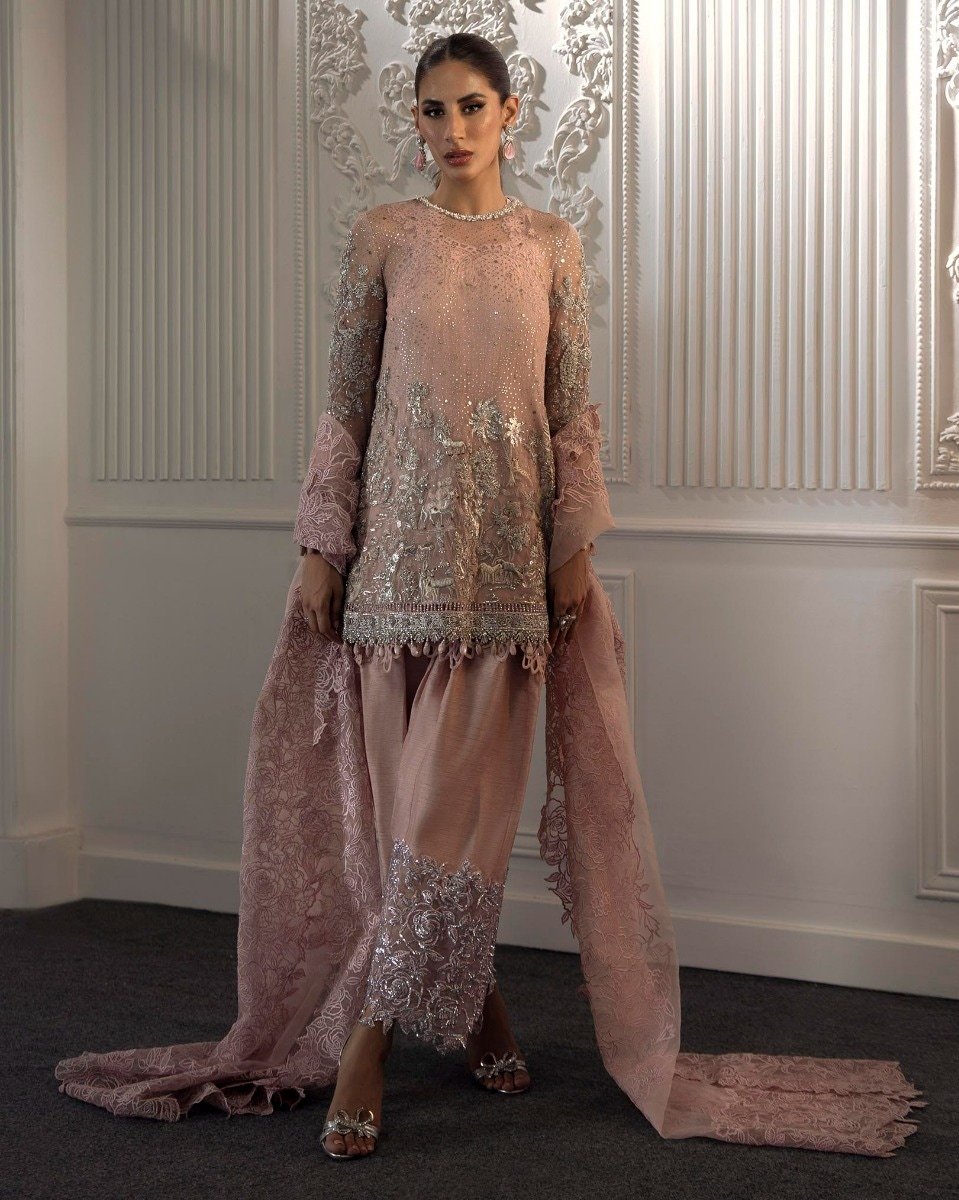
pink embroidered net chiffon suit